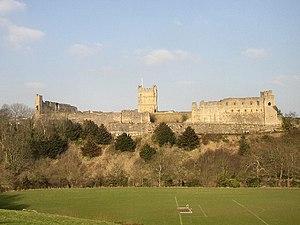
Le château de Richmond, situé à Richmond, dans le Yorkshire du Nord, en Angleterre, occupe une position dominante au-dessus de la rivière Swale, à proximité du centre de la ville de Richmond. Il s'appelle à l'origine Mont Riche. Le château est construit par Alain le Roux à partir de 1071, à la suite de la conquête normande de l'Angleterre, et le Domesday Book de 1086 fait référence à un château à Richmond.